Jackson Highway

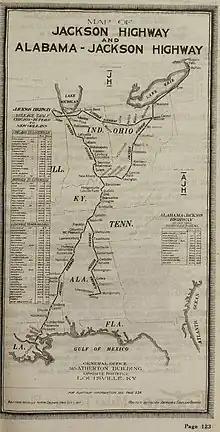
Map from 1917

The original concepts for the route and its name are credited to Alma Rittenberry of Birmingham, Alabama, member of the Birmingham Equal Suffrage Association, the Poetry Society of Alabama, and the United Daughters of the Confederacy. She conceived of the route in 1911.